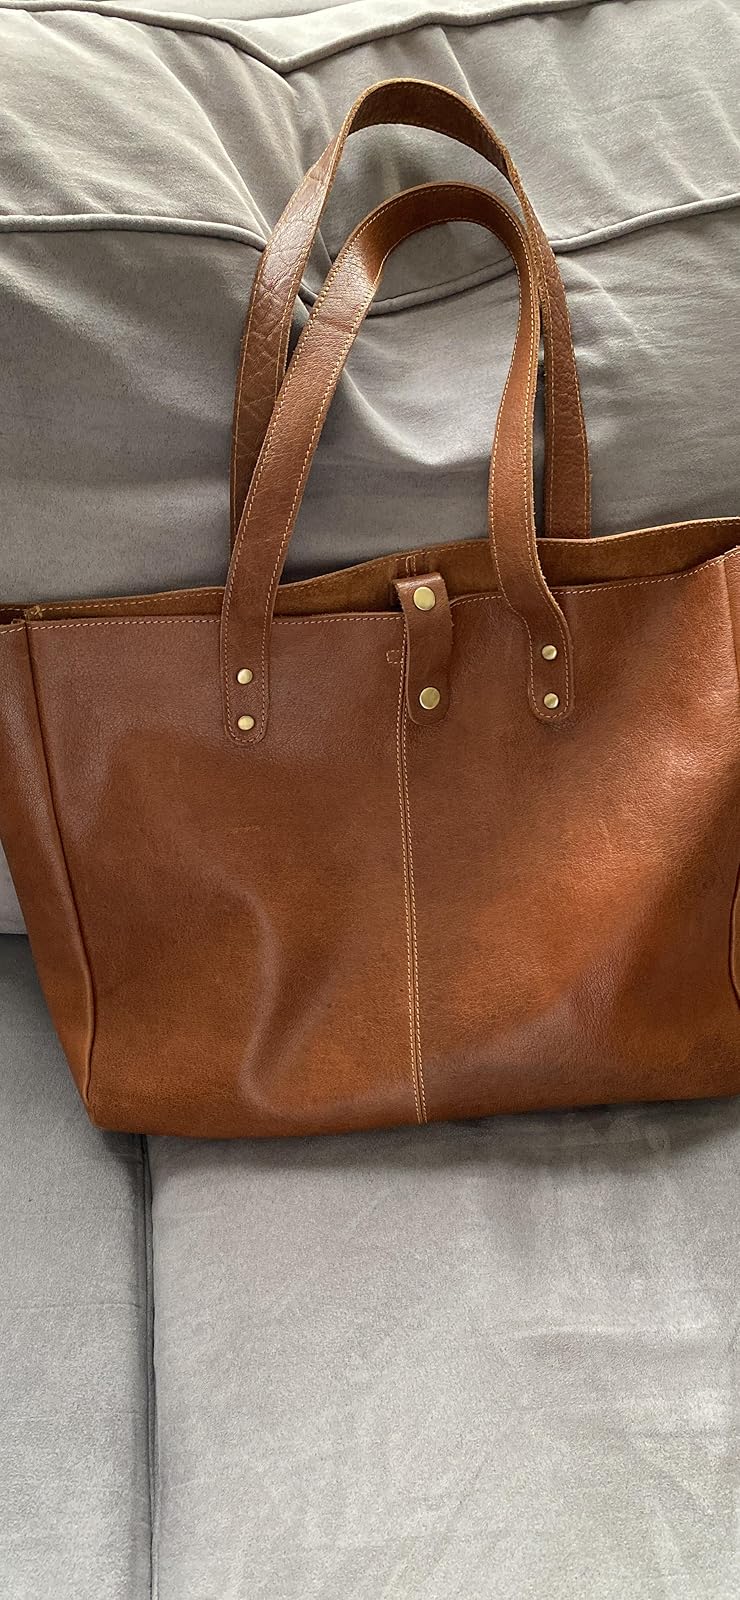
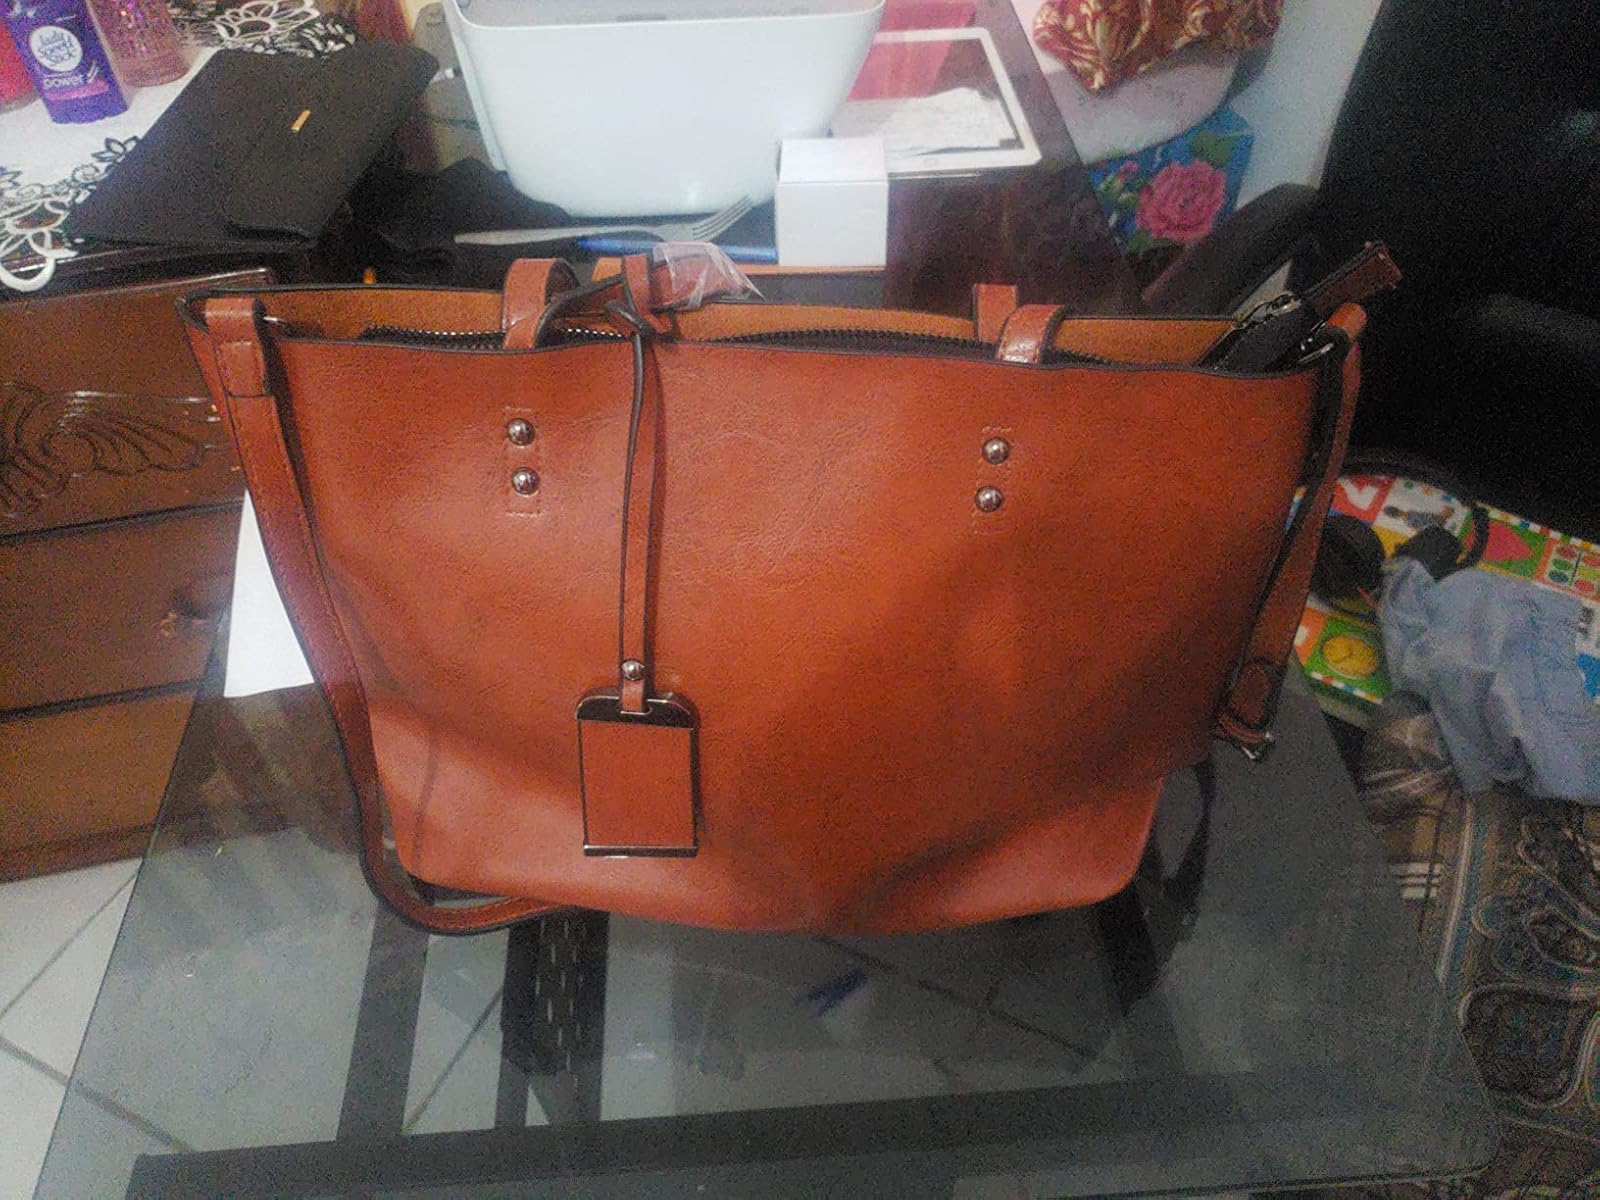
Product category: accessories_handbag
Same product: no